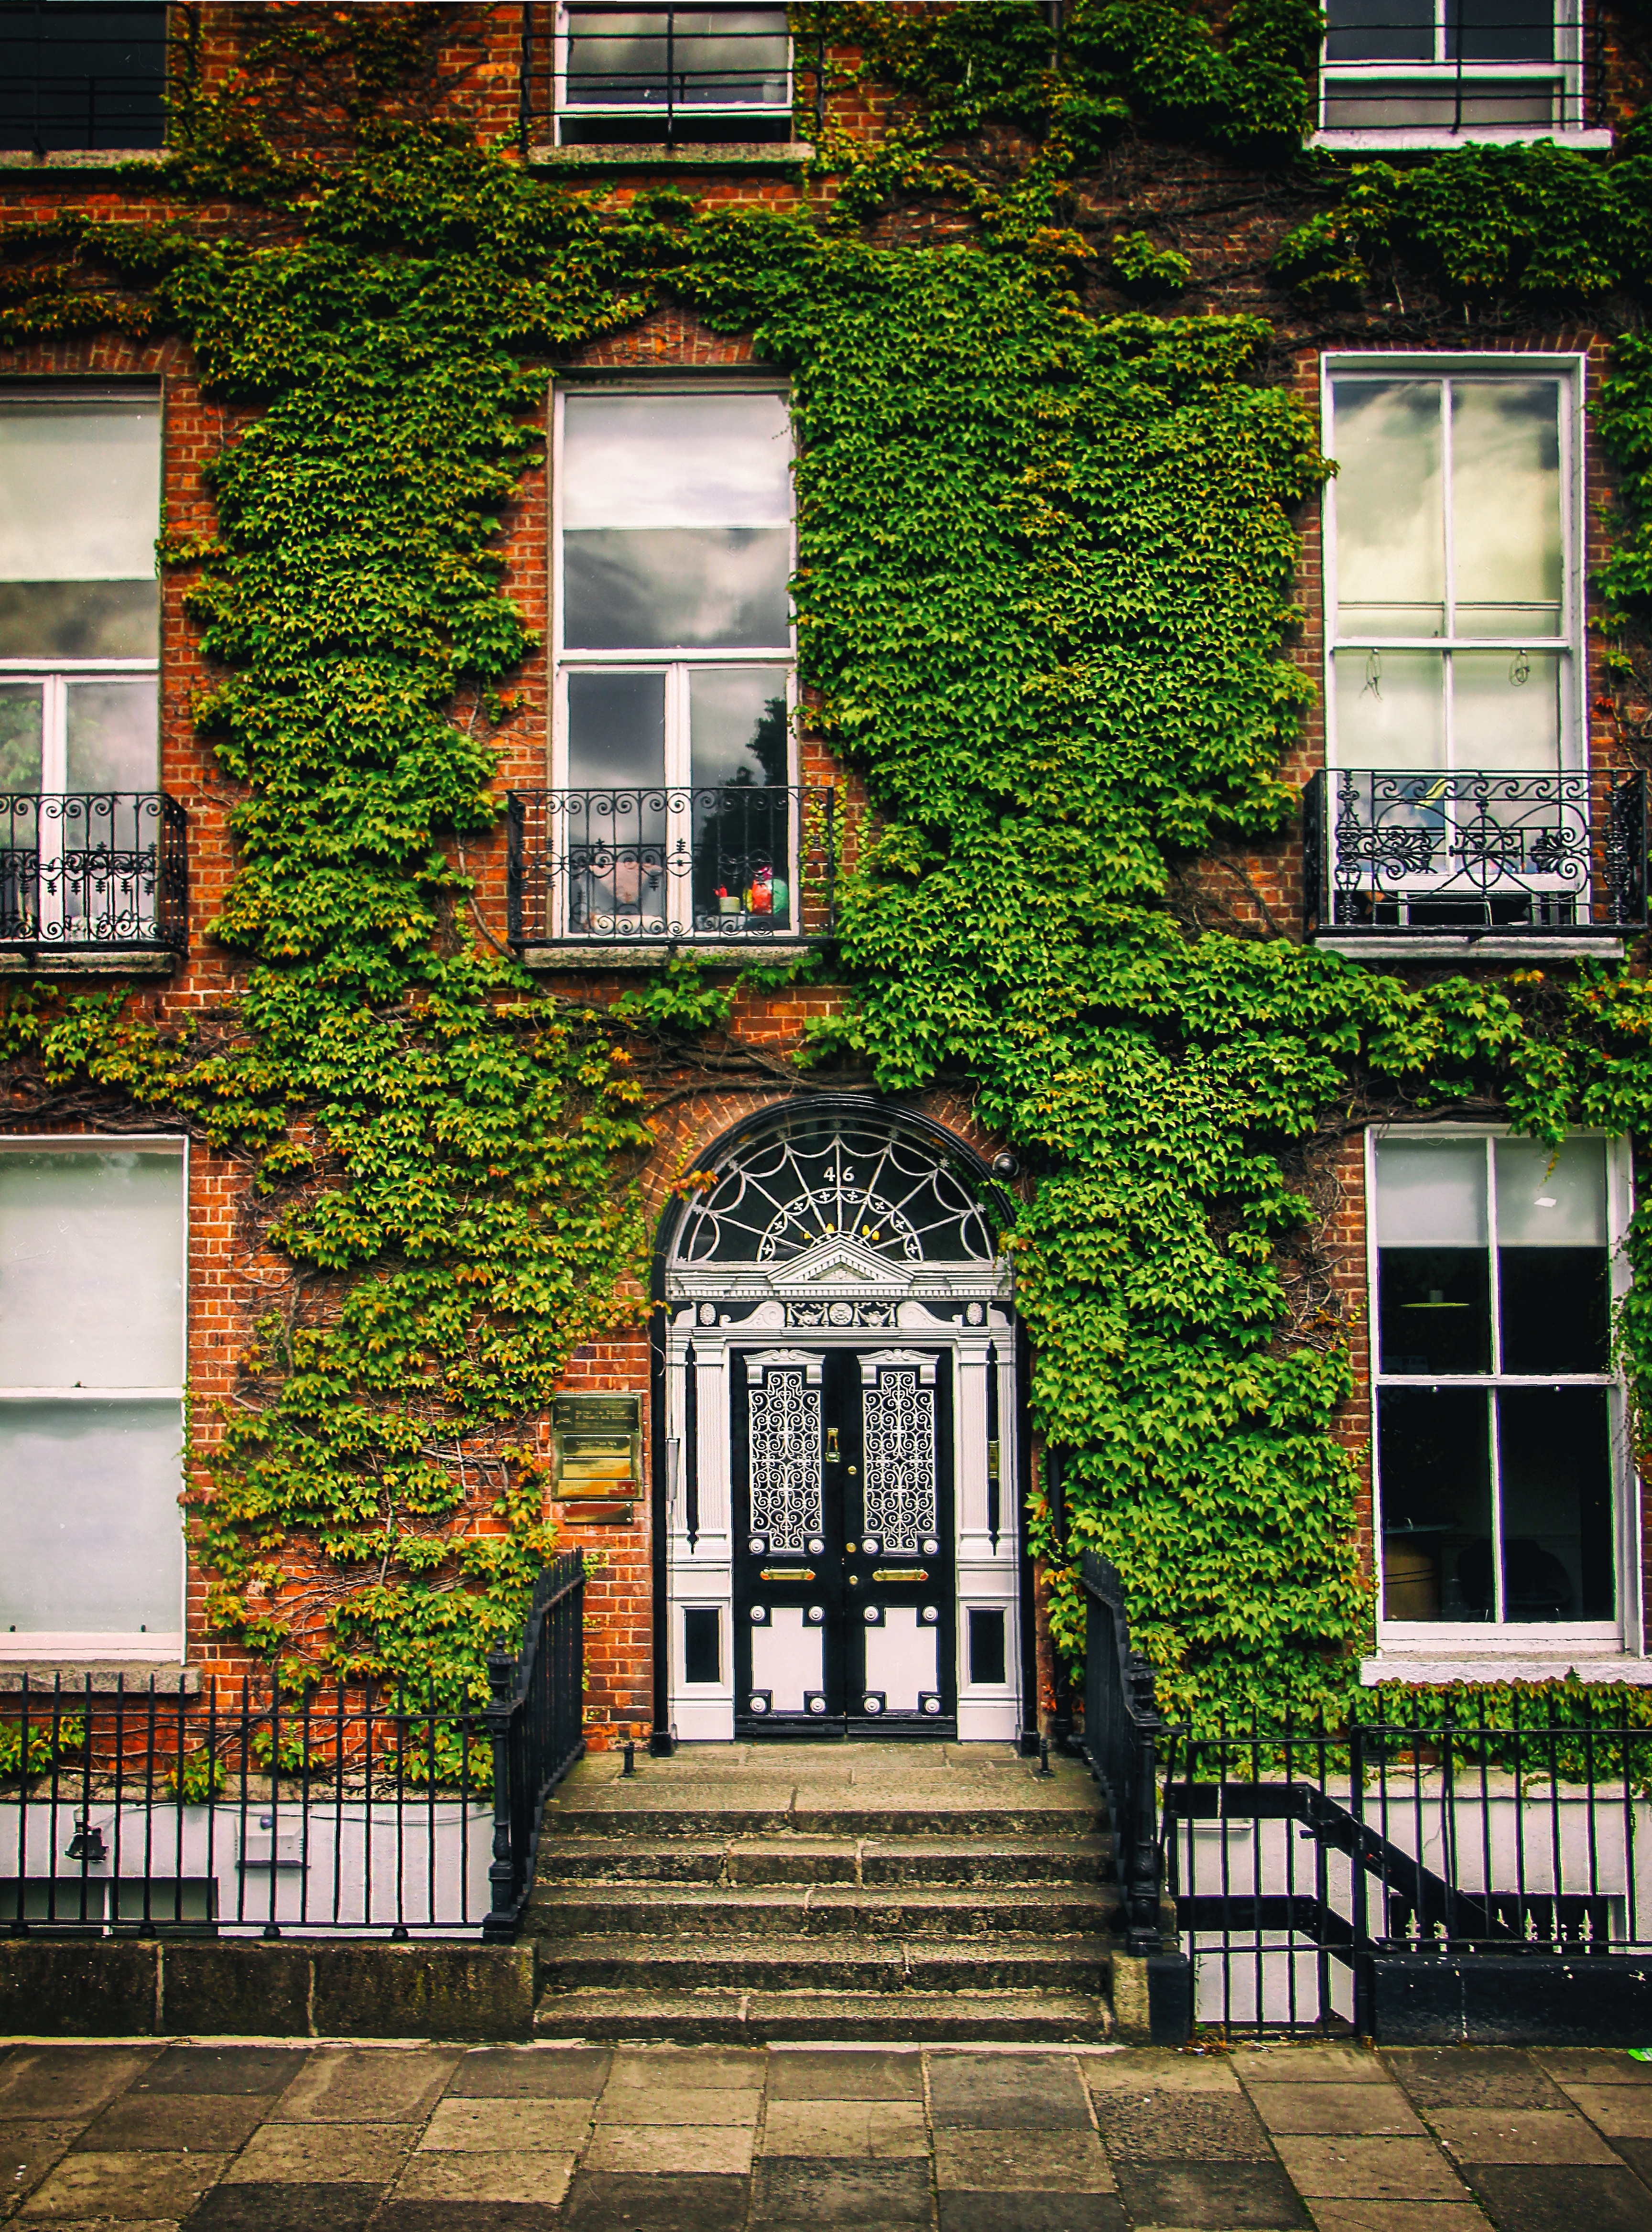
architecture, street, mansion, house, window, home, suburb, cottage, facade, brick, courtyard, estate, neighbourhood, urban area, residential area